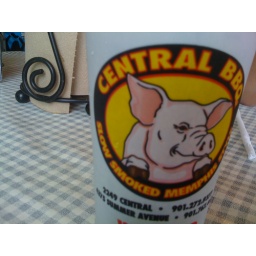
Every kitchen in Memphis has at least one of these plastic cups.Central BarbecueMemphis, Tenn.